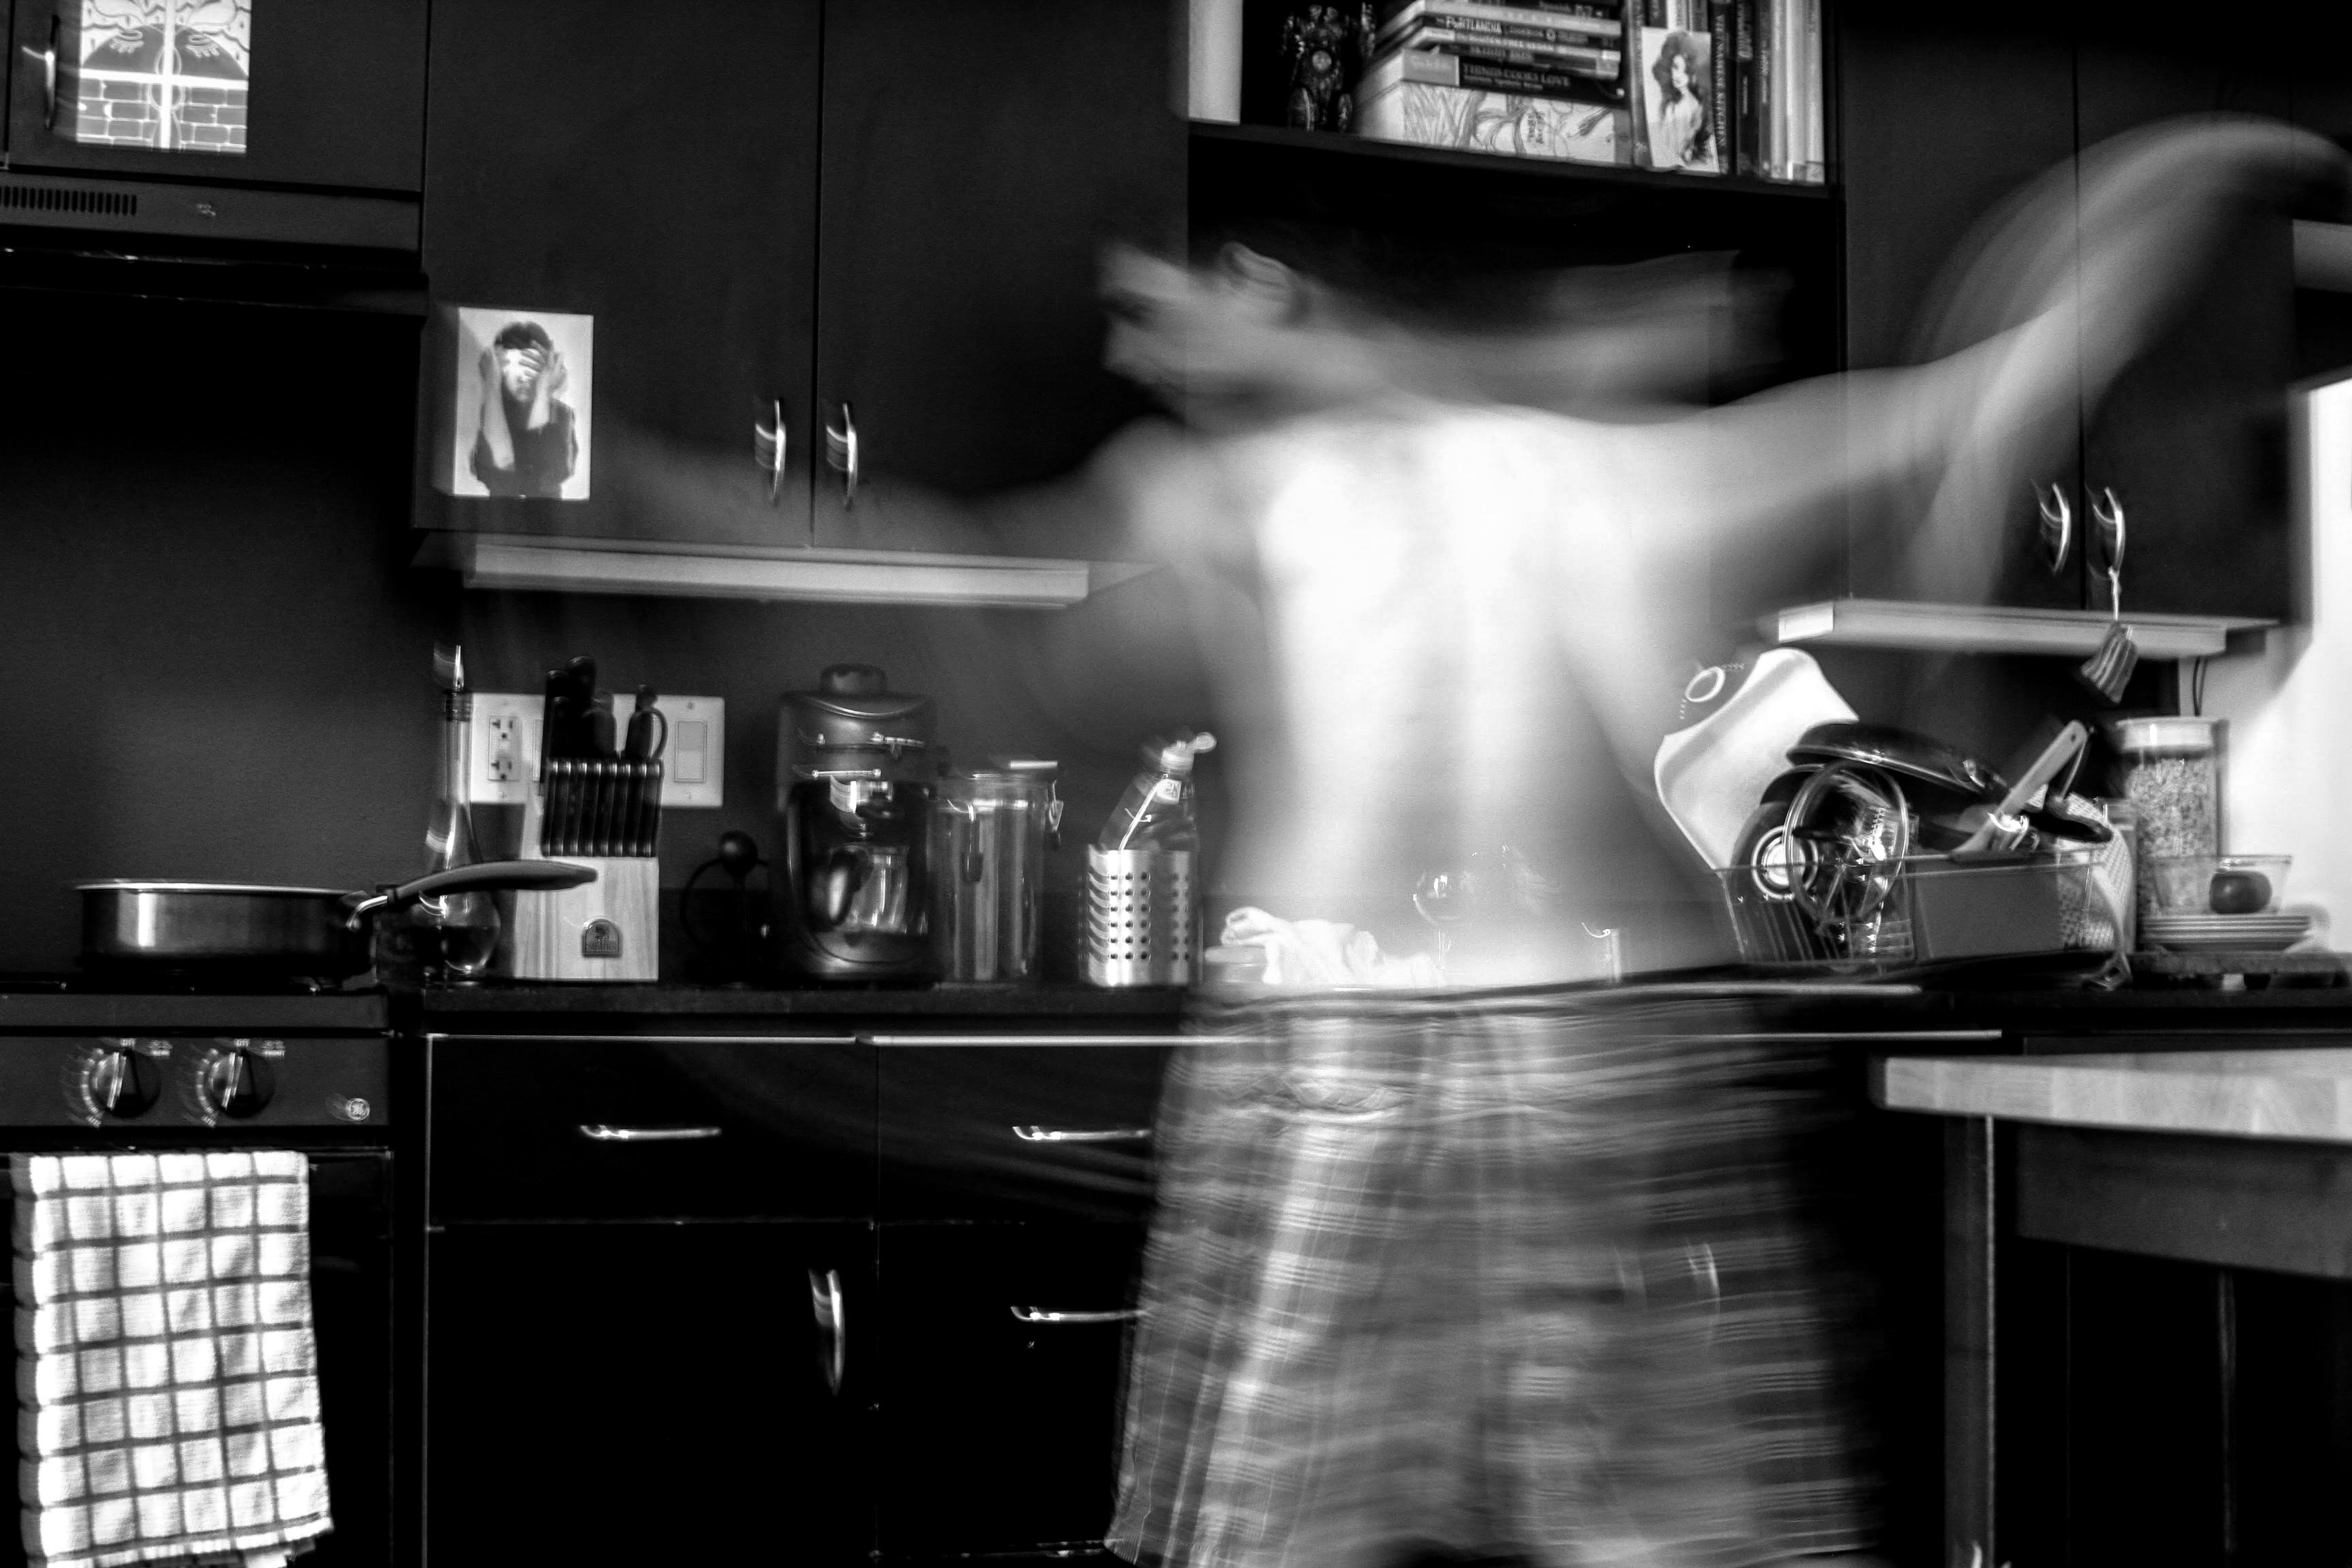
man, person, black and white, white, bar, kitchen, black, room, monochrome, prepare, sense, monochrome photography, film noir